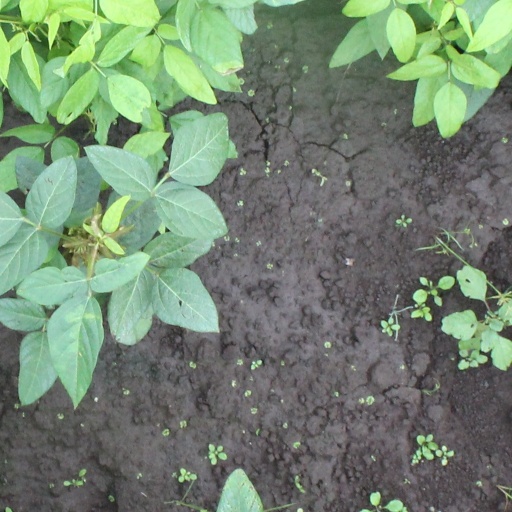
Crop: soybean